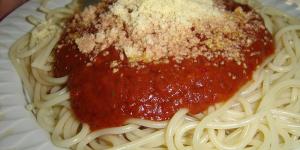
espagueti con salsa de tomate